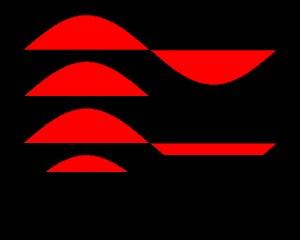
Un amplificateur électronique est un système électronique augmentant la tension et/ou l’intensité d’un signal électrique. L’énergie nécessaire à l’amplification est tirée de l’alimentation électrique du système. Un amplificateur parfait ne déforme pas le signal d’entrée : sa sortie est une réplique exacte de l’entrée mais d’amplitude majorée.
Les classes de fonctionnement des amplificateurs électroniques sont un système de lettres utilisé pour caractériser les amplificateurs électroniques. Ce classement assigne une lettre pour chaque schéma d’amplificateur électronique.